Co-operative Commonwealth Federation

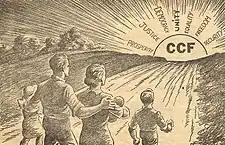
"Towards the Dawn!" – a 1930s promotional image from Saskatchewan

The national chairman was the equivalent of party president in most Canadian political parties and was sometimes referred to as such, in that it was largely an organizational role. In the case of the CCF, the national chairman oversaw the party's national council and chaired its meetings. Following an initial period in which Woodsworth held both roles, it was usually distinct from and secondary to the position of party leader. National president originally was also a title the leader held, as both Woodsworth and Coldwell held the title when they held seats in the House of Commons. In 1958, after Coldwell lost his seat, the position of national chairman was merged formally into the president's title and was held by David Lewis.